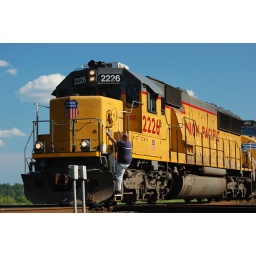
Reboarding after the train has safely crossed Control Point Mallin on a red over red signal.